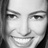
Emotion: happy